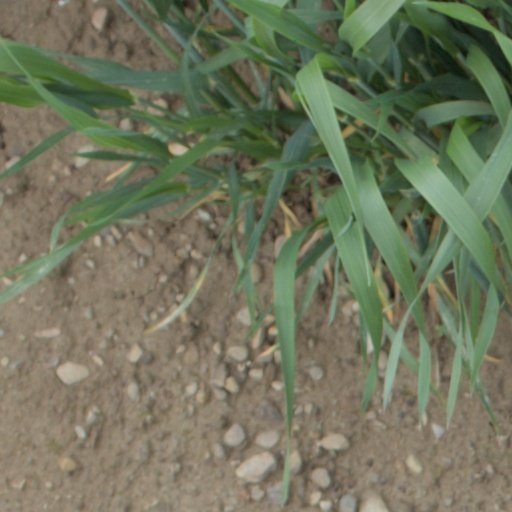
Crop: wheat